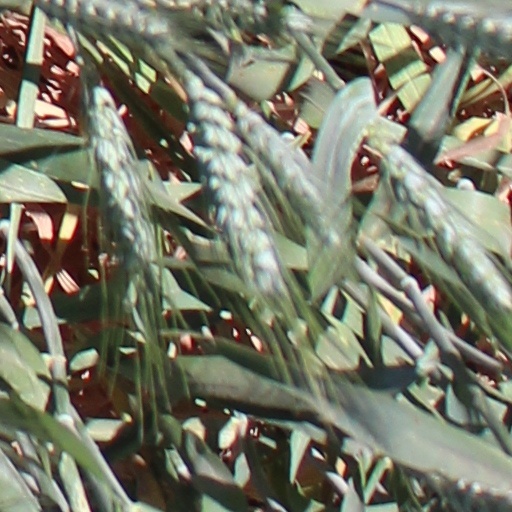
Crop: wheat